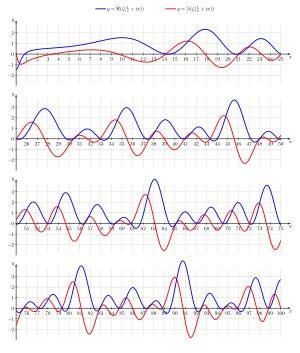
En mathématiques, la fonction zêta de Riemann est une fonction analytique complexe qui est apparue essentiellement dans la théorie des nombres premiers. La position de ses zéros complexes est liée à la répartition des nombres premiers. Elle est aussi importante comme fonction modèle dans la théorie des séries de Dirichlet et se trouve au carrefour d'un grand nombre d'autres théories. Les questions qu'elle soulève sont loin d'être résolues et elle sert aussi de motivation et de fil conducteur à de nouvelles études, à l'instar du rôle joué par le grand théorème de Fermat.